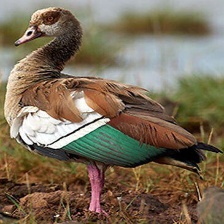
Species: EGYPTIAN GOOSE
Scientific name: ALOPOCHEN AEGYPTIACA
ImageNet parent category: goose